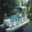
Label: ship